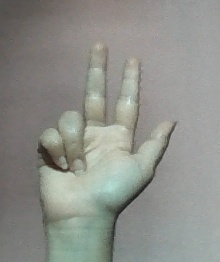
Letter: al